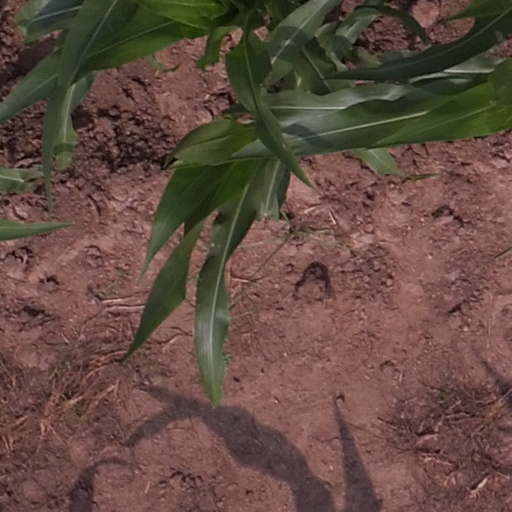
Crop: maize; corn